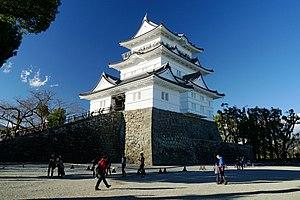
Le troisième siège d'Odawara est une action menée le 4 août 1590 contre le clan Go-Hōjō.
Le château d'Odawara est un château japonais situé dans la ville d'Odawara, préfecture de Kanagawa au Japon.
Les cent châteaux japonais remarquables est une liste dressée en 2006 par la Fondation des châteaux japonais sur des critères d'importance culturelle, historique et de signification régionale.